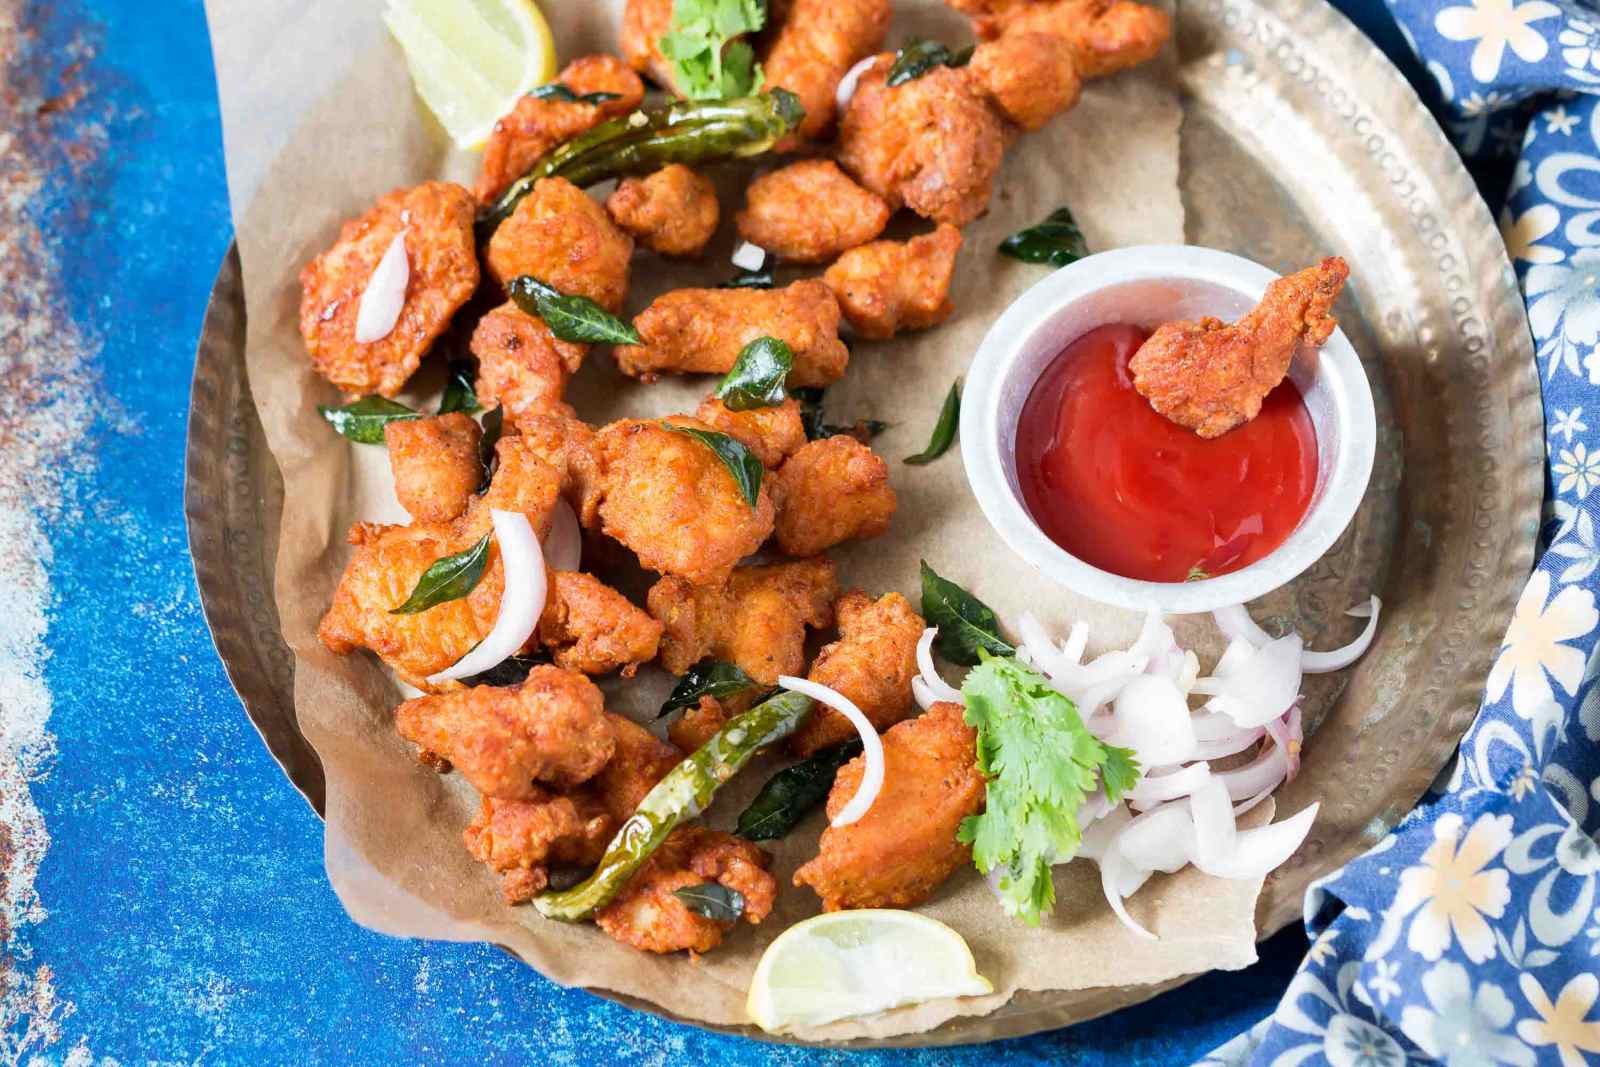
Dish: pakode